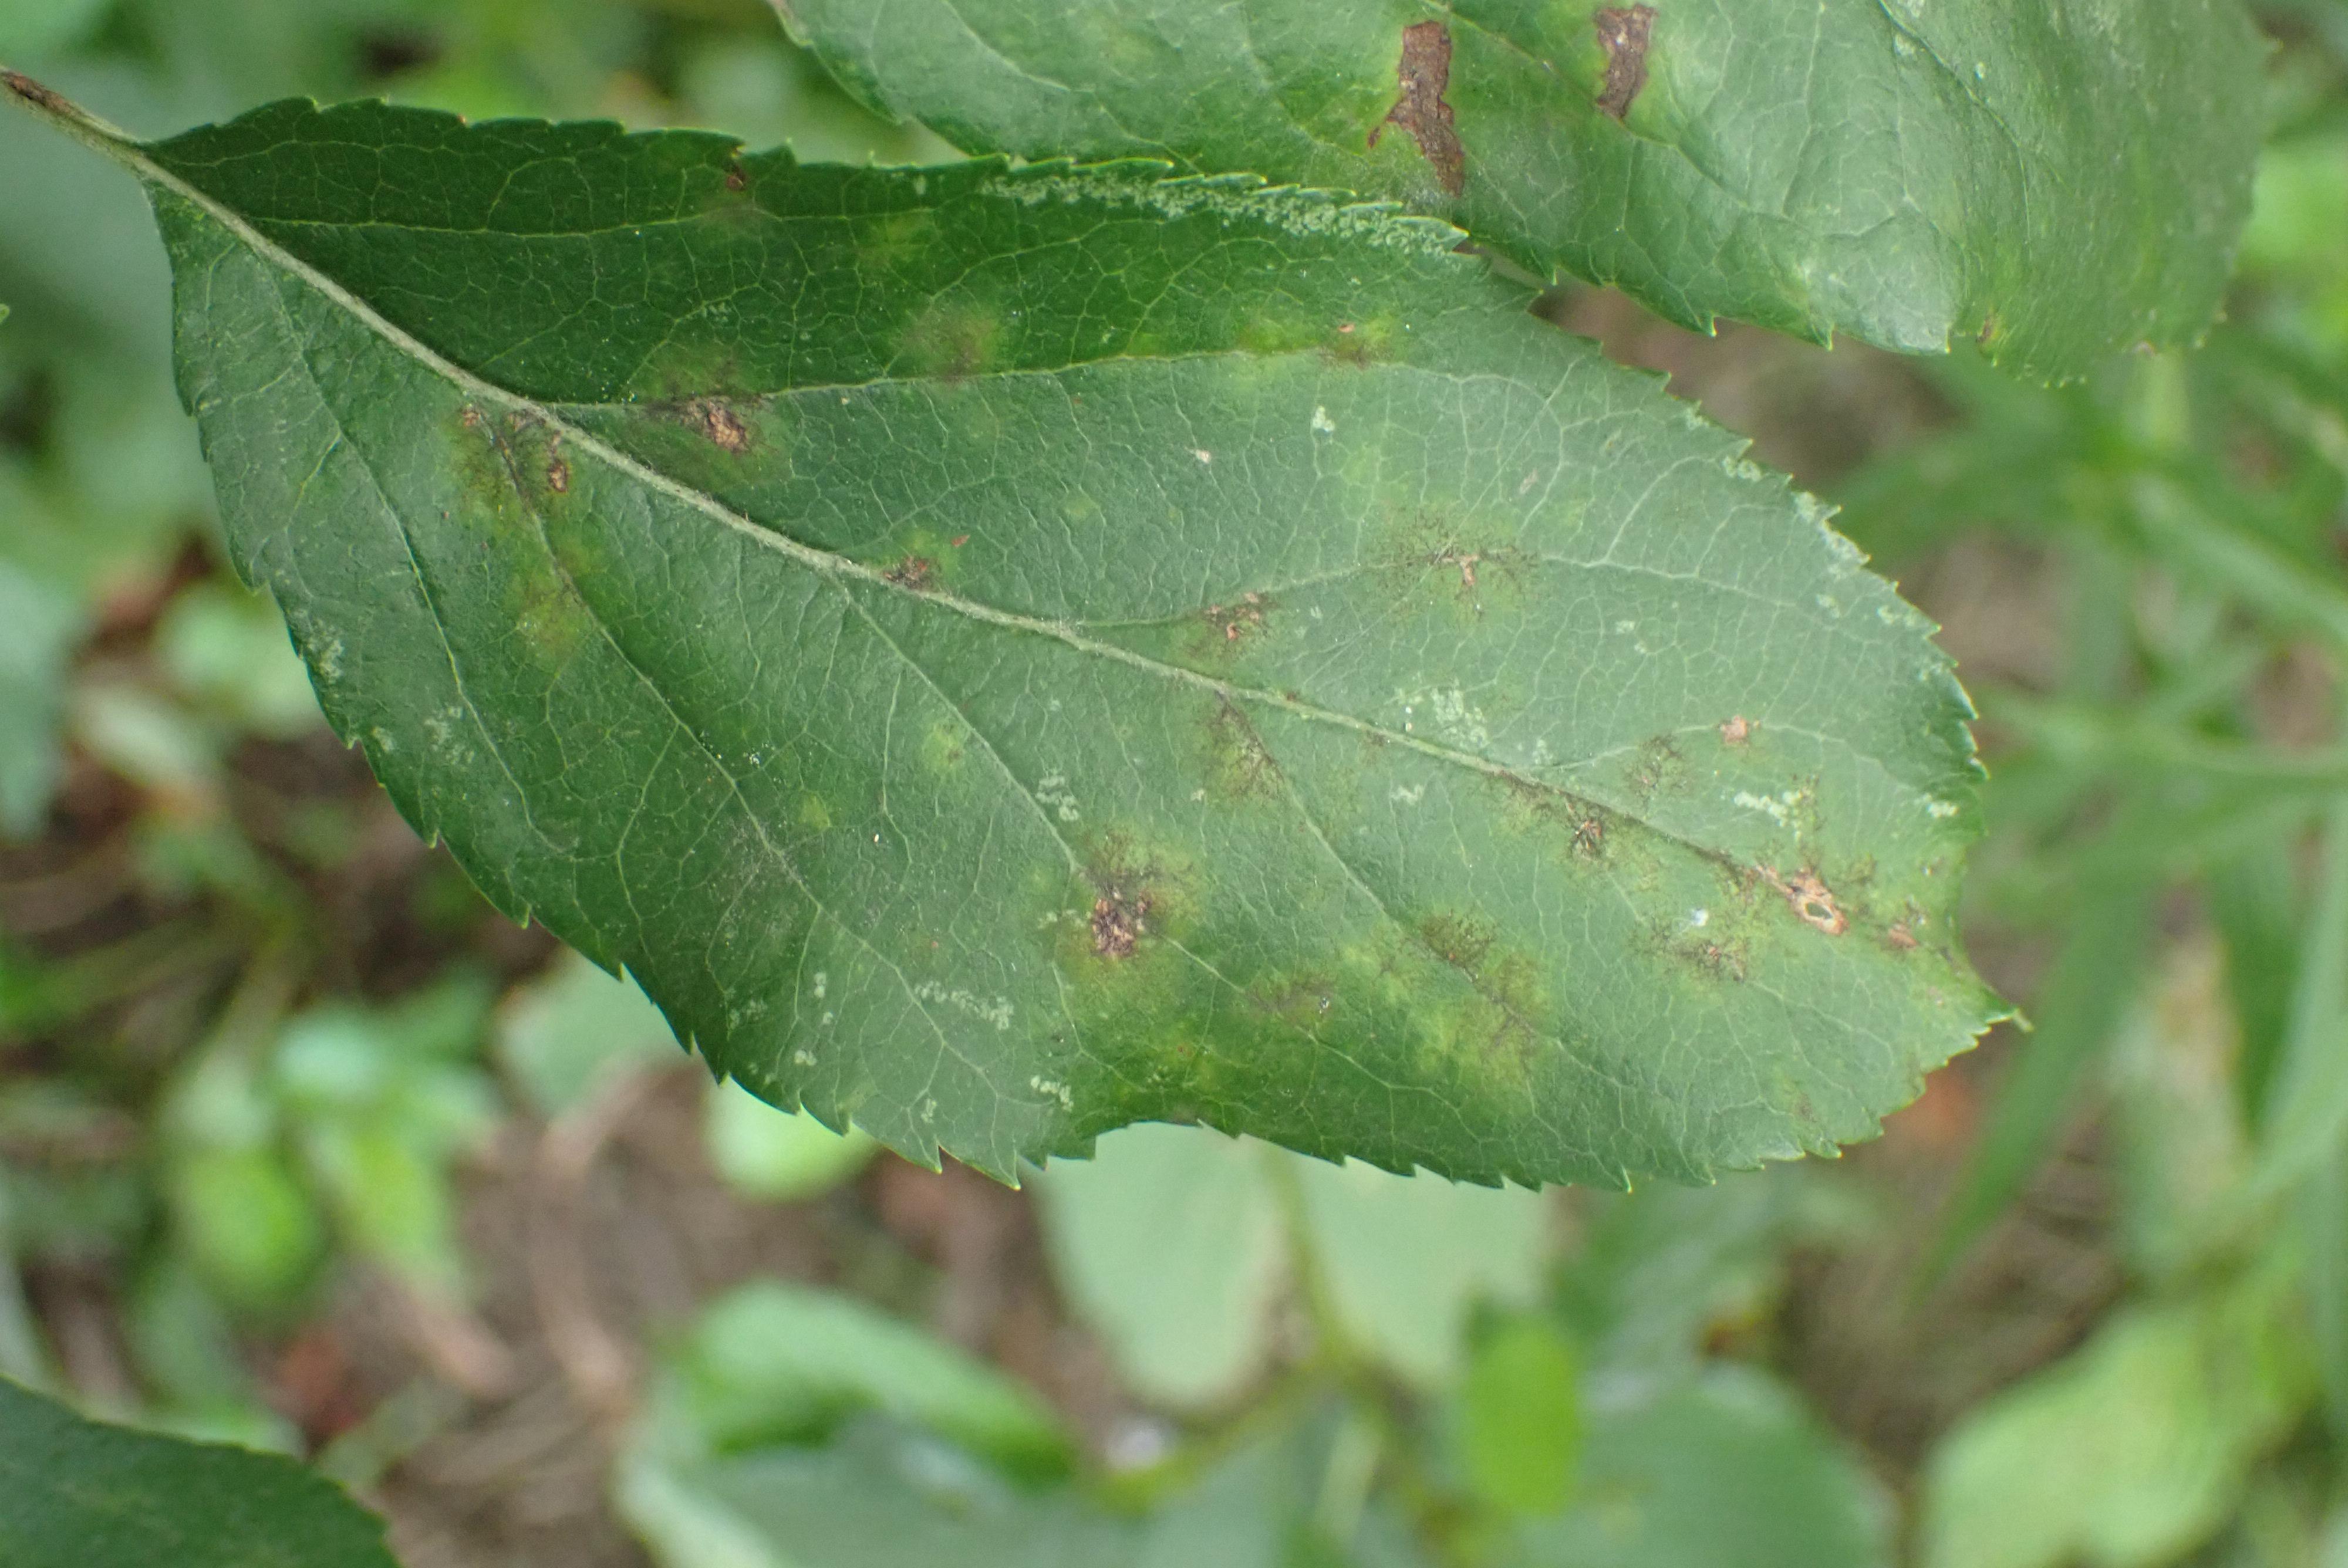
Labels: scab